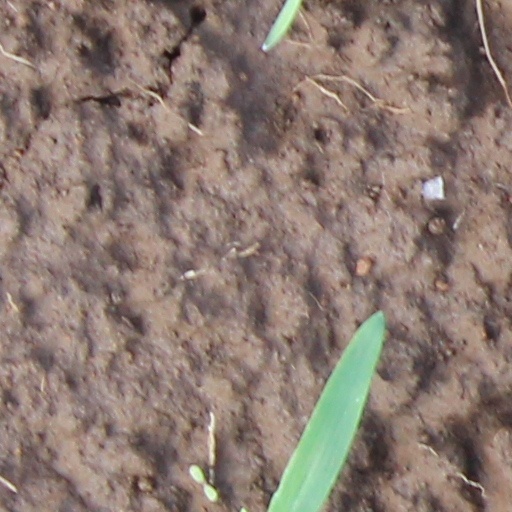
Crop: wheat